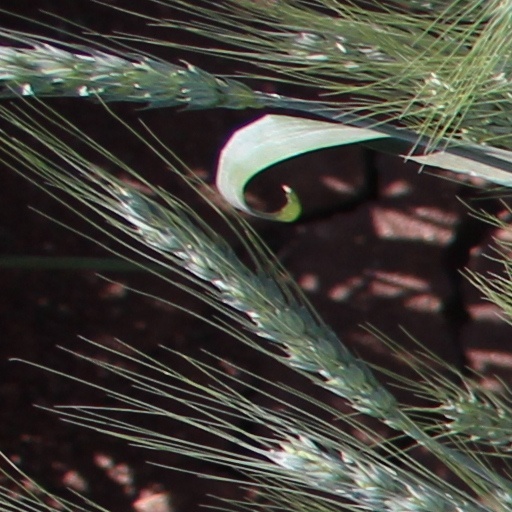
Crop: wheat